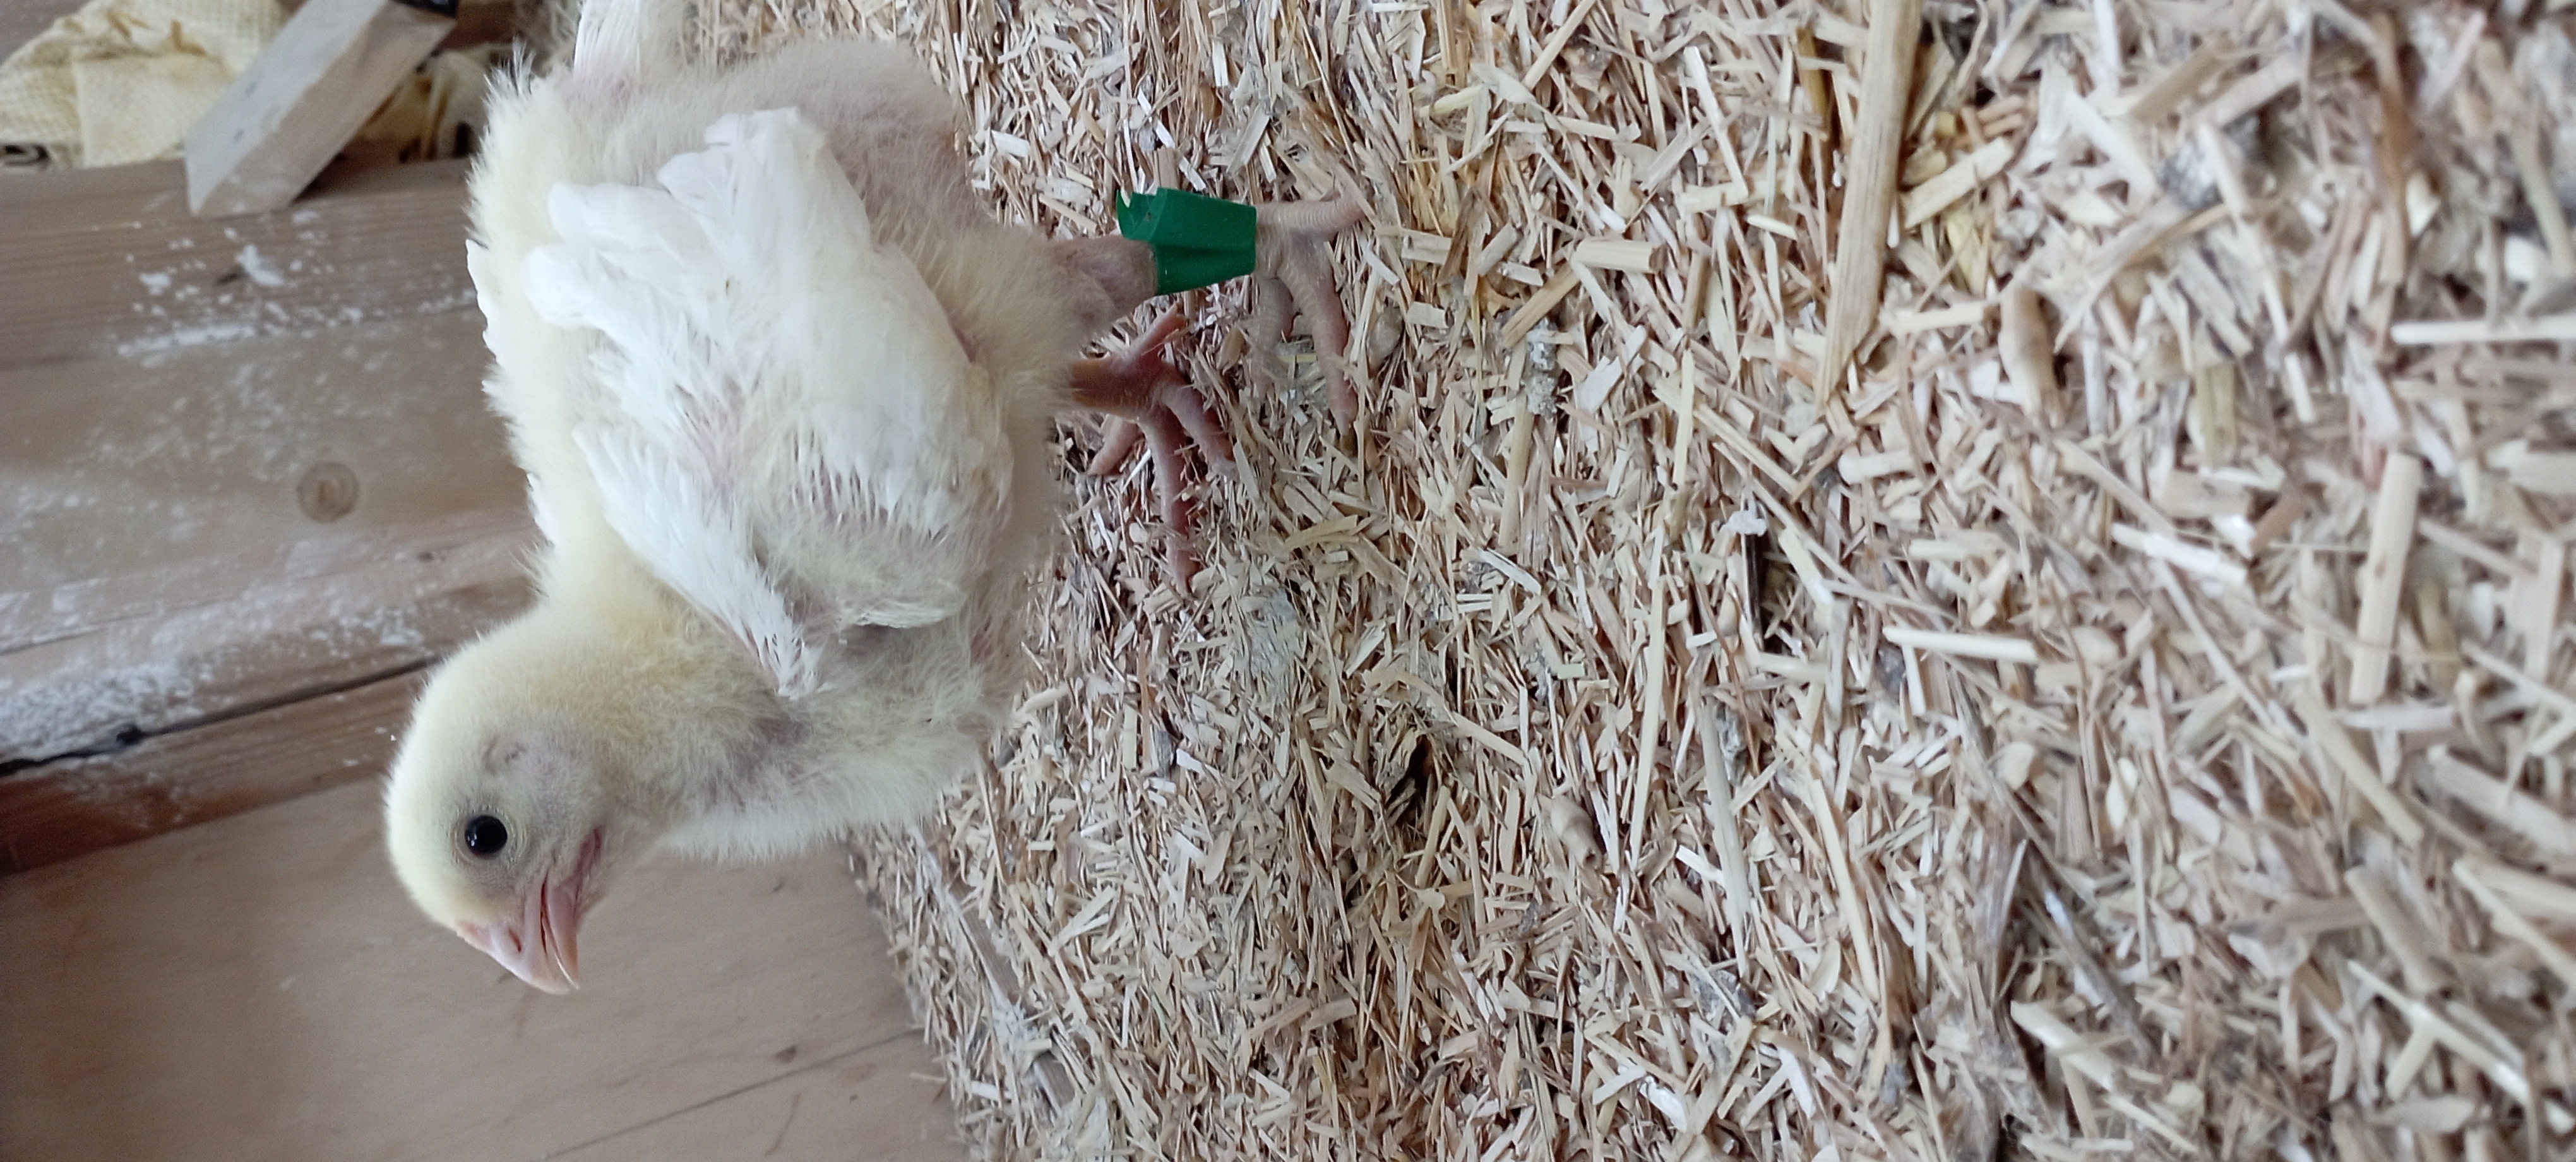
Weight: 392 g